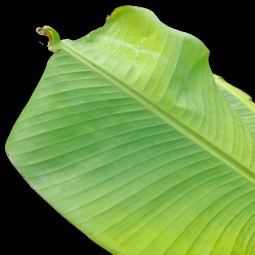
Label: Calcium